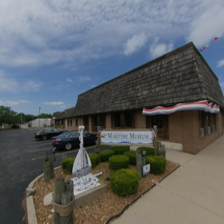
Label: streetView